Père Goriot

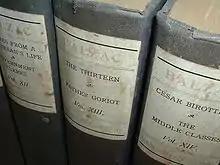
1901 edition of "The Works of Honoré de Balzac", including "Father Goriot"

Although the novel is often referred to as "a mystery", it is not an example of whodunit or detective fiction. Instead, the central puzzles are the origins of suffering and the motivations of unusual behavior. Characters appear in fragments, with brief scenes providing small clues about their identity. Vautrin, for example, slips in and out of the story – offering advice to Rastignac, ridiculing Goriot, bribing the housekeeper Christophe to let him in after hours – before he is revealed as a master criminal. This pattern of people moving in and out of view mirrors Balzac's use of characters throughout "La Comédie humaine".